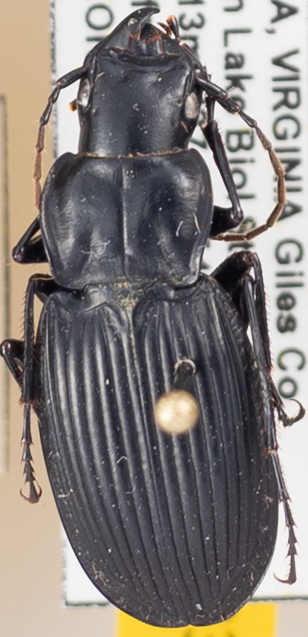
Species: Dicaelus teter
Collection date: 2021-06-15
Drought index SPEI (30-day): -0.51
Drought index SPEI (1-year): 0.718
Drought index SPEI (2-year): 1.28